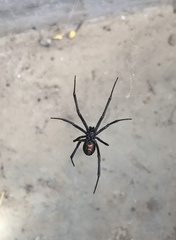
Species: Lactrodectus_hesperus